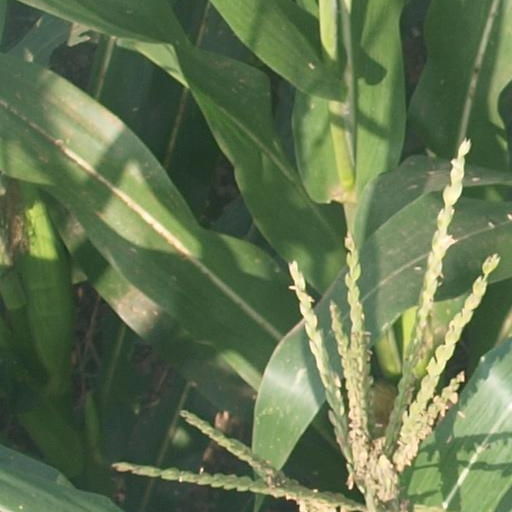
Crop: maize; corn